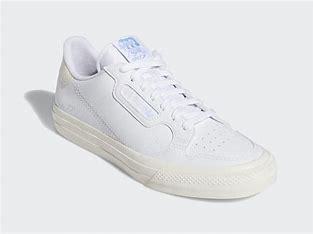
Brand: Adidas
Model: Continental Vulc